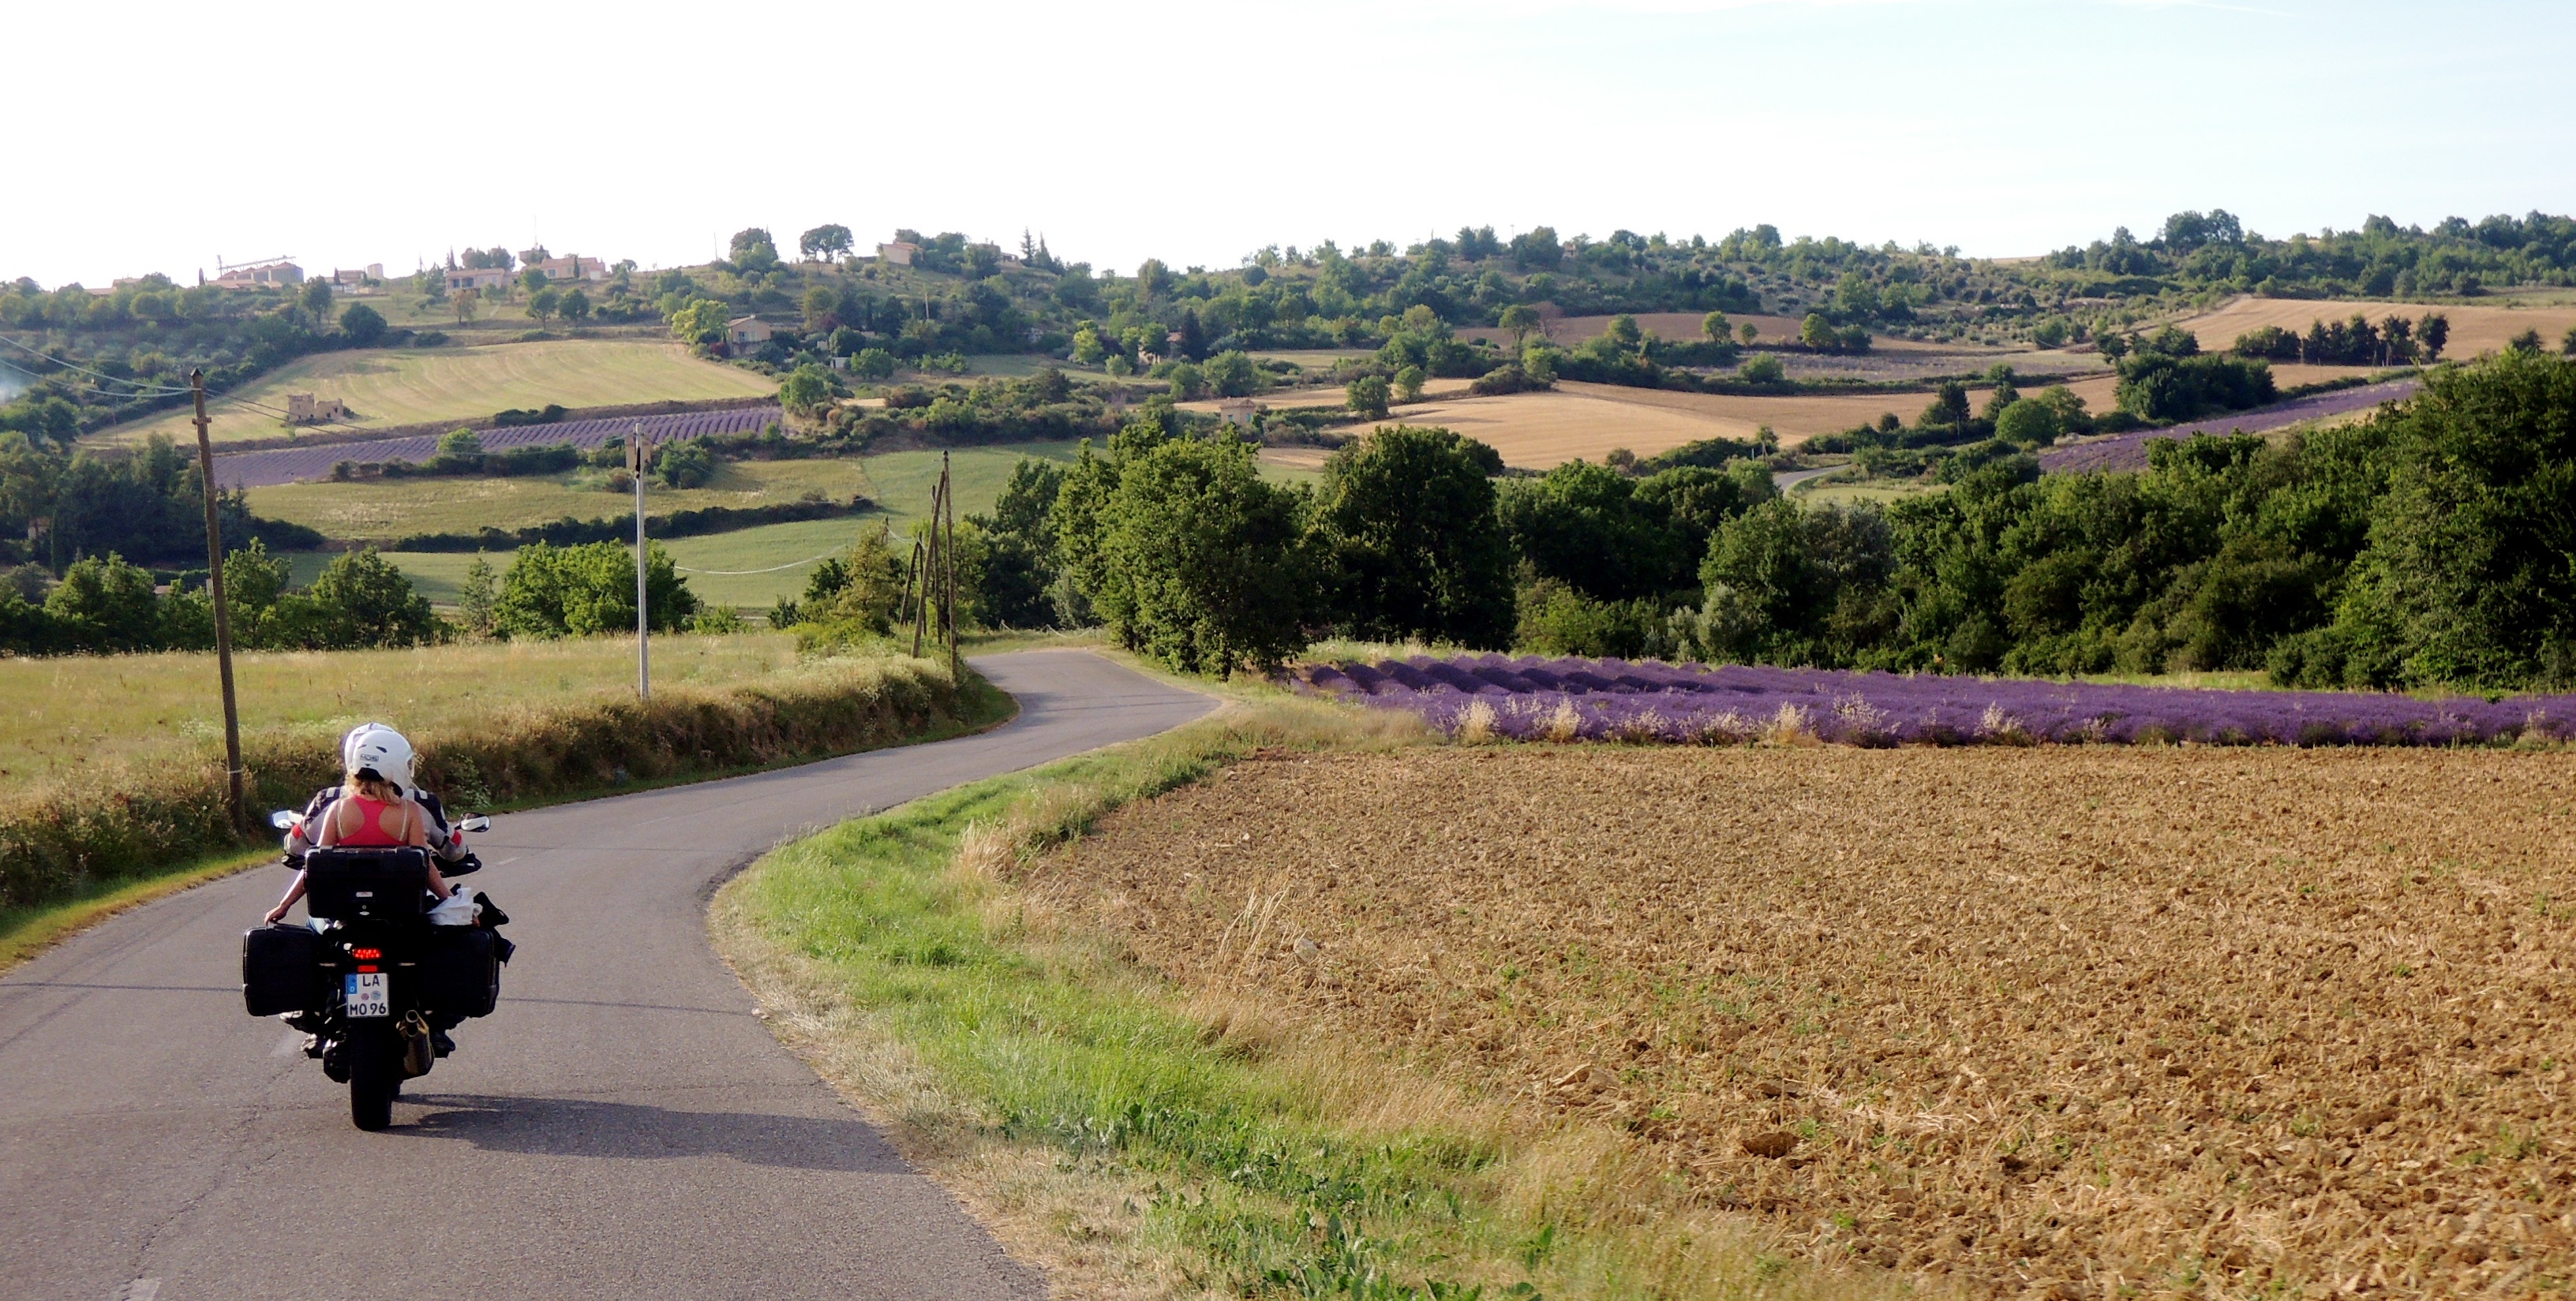
landscape, nature, outdoor, field, farm, view, travel, motorcycle, soil, tuscany, agriculture, waterway, rural area